First Parish Church Site-Dover Point

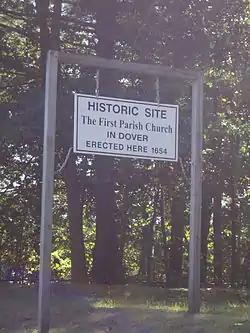

The First Parish Church Site-Dover Point is a historic church site on Dover Point Road in Dover, New Hampshire. It is the site of the second meetinghouse of the First Parish Church, a congregation established in 1633. Built in 1653 and demolished in the 18th century, its well-preserved site is one of the few colonial church sites known to be fortified against native attacks, with a log palisade and earthworks. The site was listed on the National Register of Historic Places in 1983.